Edward McWade

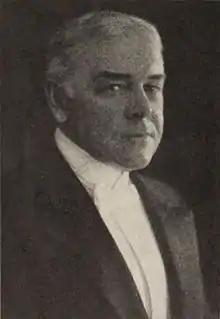
From a 1920 magazine

McWade was born in Washington, D.C., on January 14, 1865. His father was notable stage actor Robert McWade Sr. (1835-1913) and his younger brother was character actor Robert McWade Jr.